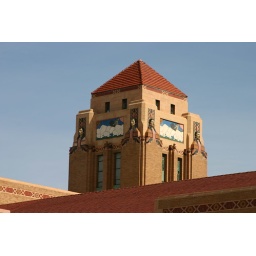
This tower is part of the North High School building in Wichita. Its on W. 13th Street.